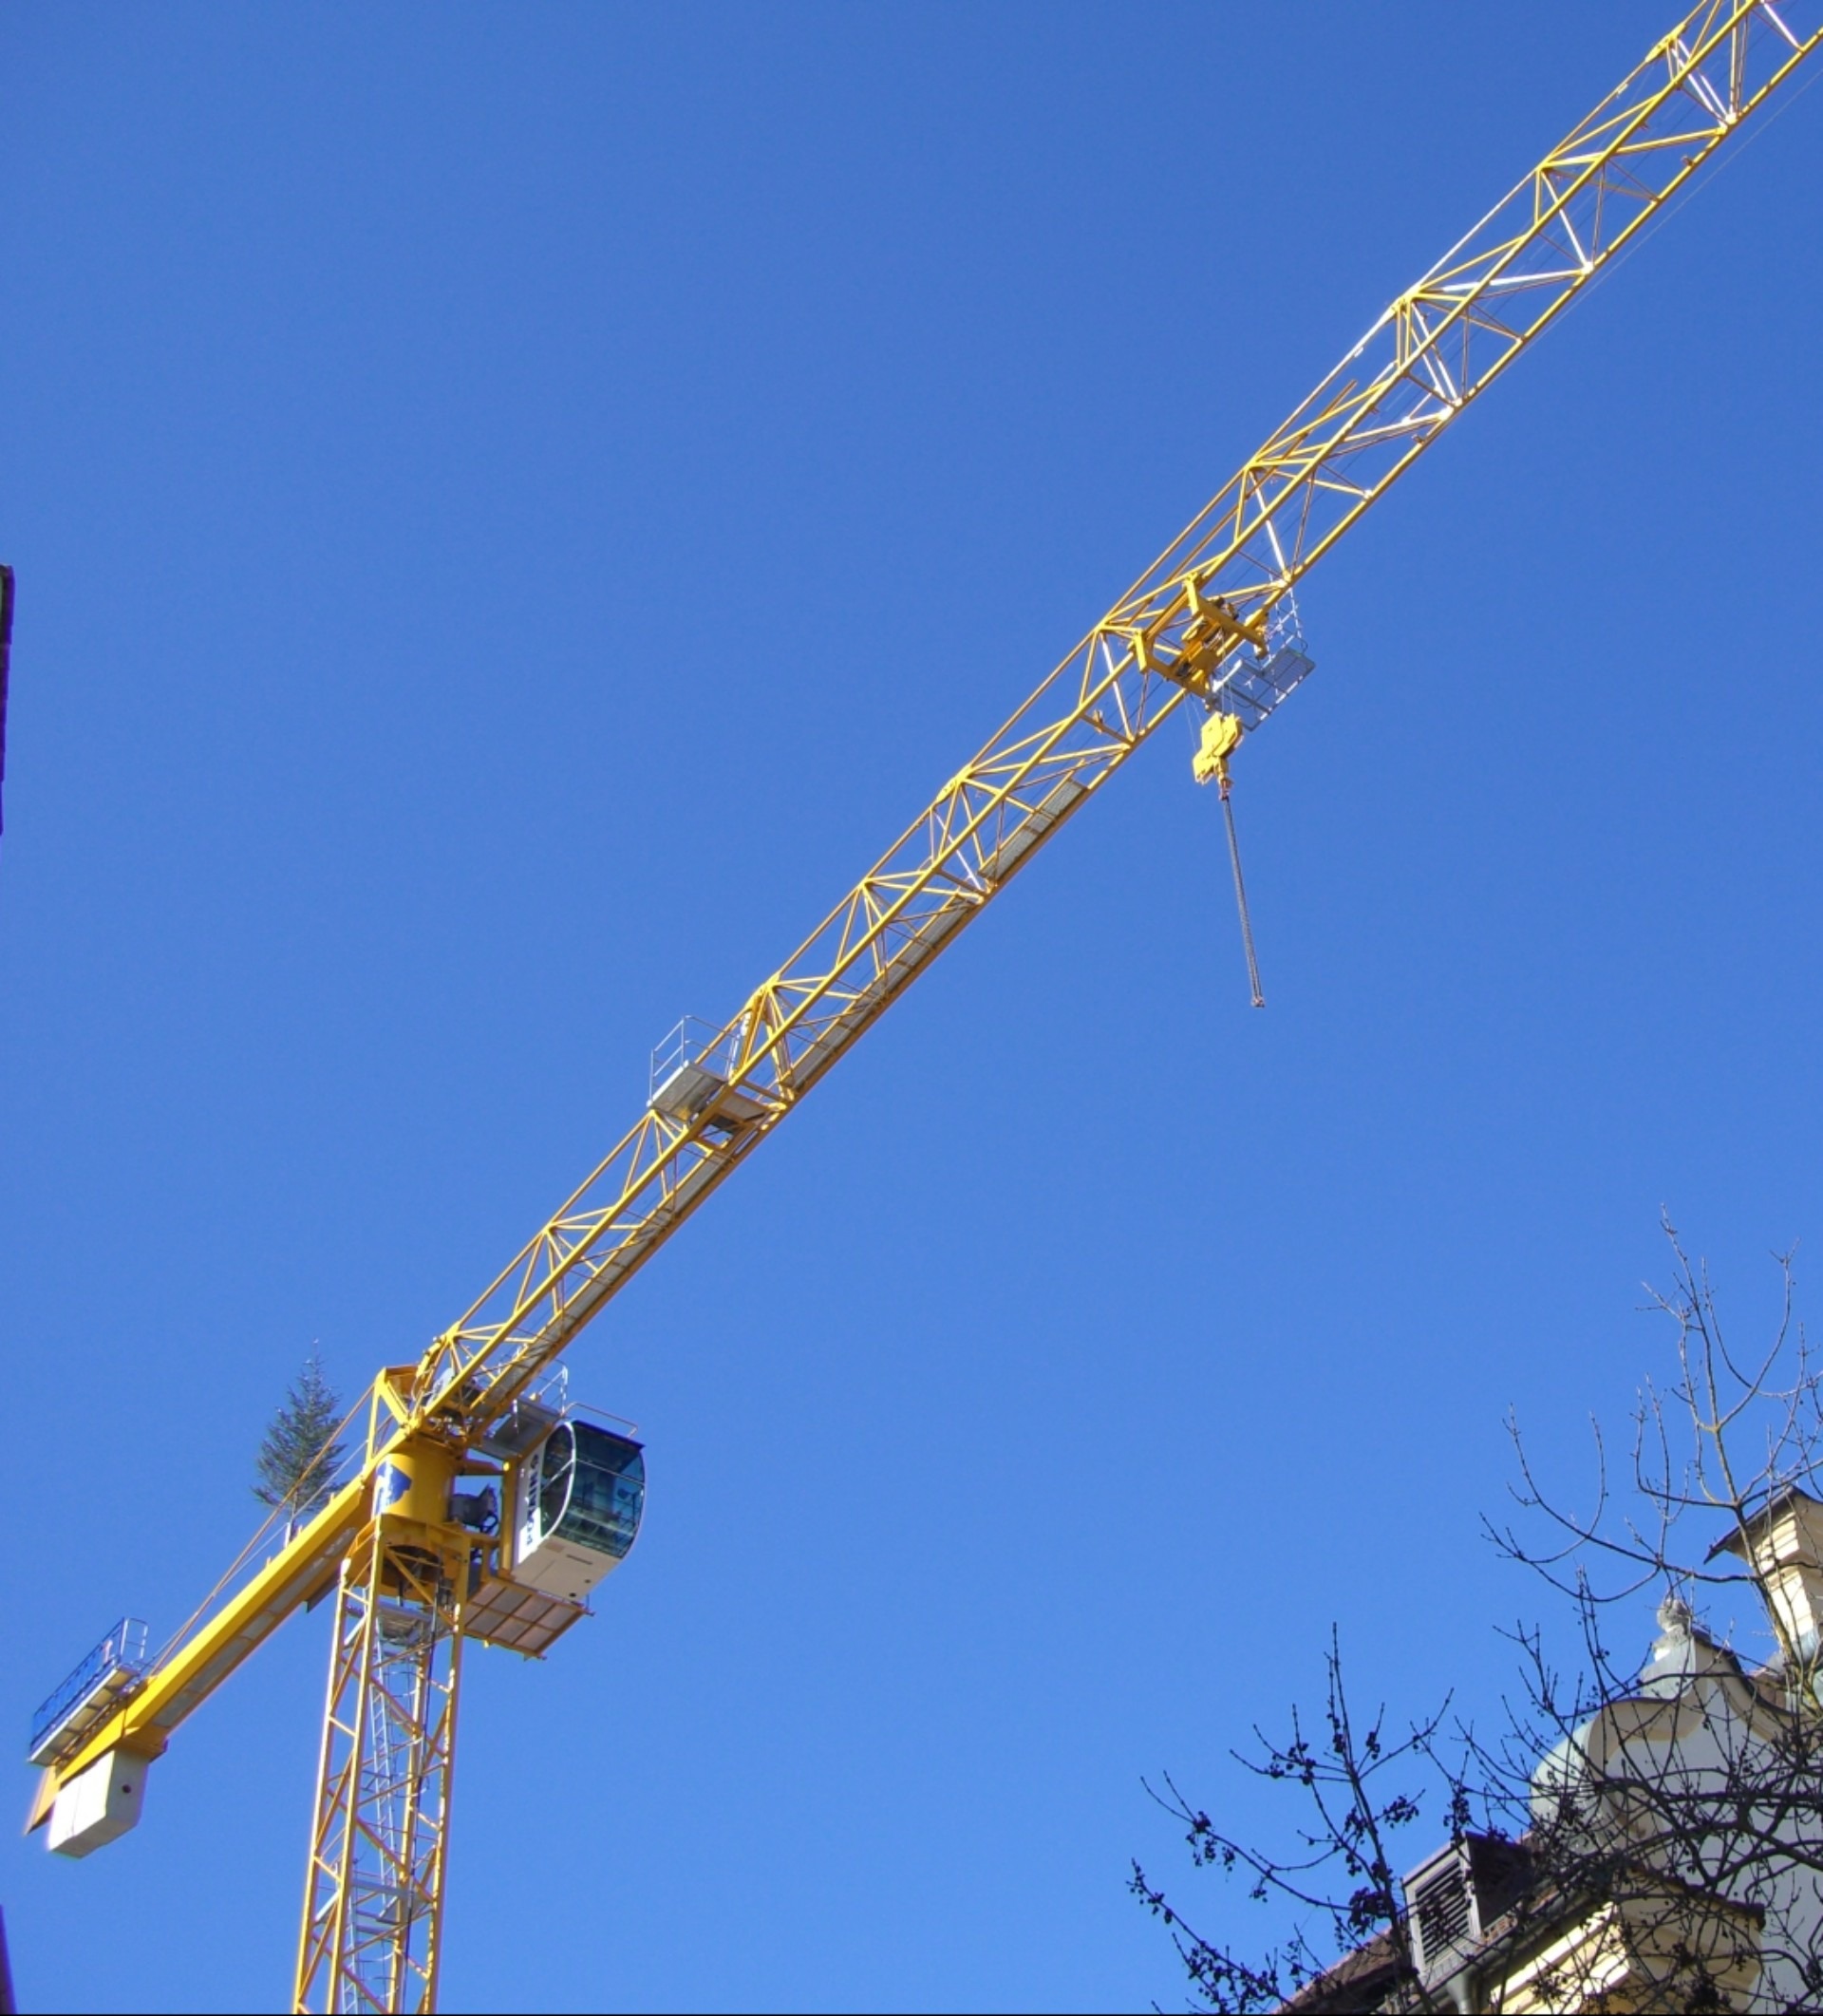
sky, vehicle, mast, blue, crane, baukran, lift loads, construction equipment, crane arm, amusement ride